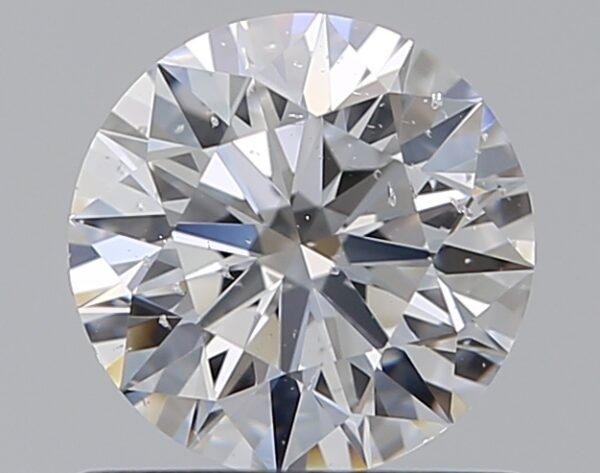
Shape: round
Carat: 0.7
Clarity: SI1
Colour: D
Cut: EX
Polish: EX
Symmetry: EX
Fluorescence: F
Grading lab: GIA
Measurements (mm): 5.66 x 5.7 x 3.53